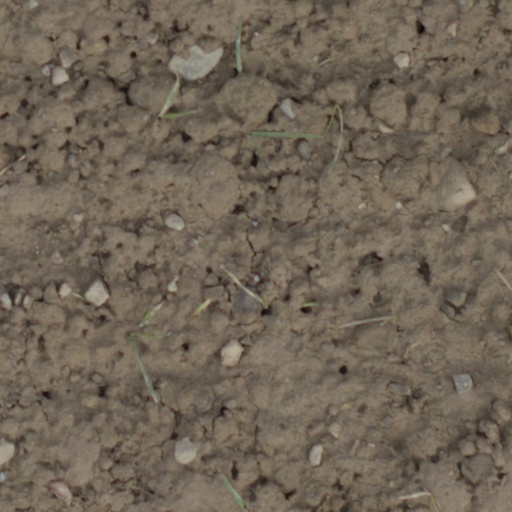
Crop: wheat